Kelp

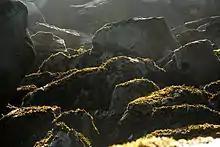
Alaskan beach kelp

The thallus (or body) consists of flat or leaf-like structures known as lamina (or blades) that originate from elongated stem-like structures, referred to as the stipes. A root-like structure (called the holdfast) anchors the kelp to the substrate of the ocean. Gas-filled bladders (pneumatocysts) form at the base of blades of American species, such as "Nereocystis lueteana", to hold the kelp blades close to the surface to access light for photosynthesis.(Mert. & Post & Rupr.) The stipes are generally covered with a slimy mucilage layer, rather than a waxy cuticle.